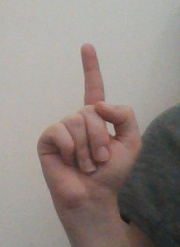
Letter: bb